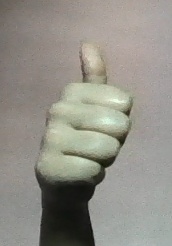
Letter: aleff